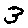
Label: 3